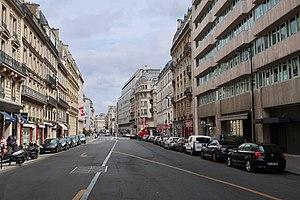
Rue du Faubourg-Saint-Honoré (Paris, 8e).
La rue du Faubourg-Saint-Honoré est une voie du 8ᵉ arrondissement de Paris qui le traverse d'est en ouest, au travers des quartiers de la Madeleine et du Faubourg-du-Roule.